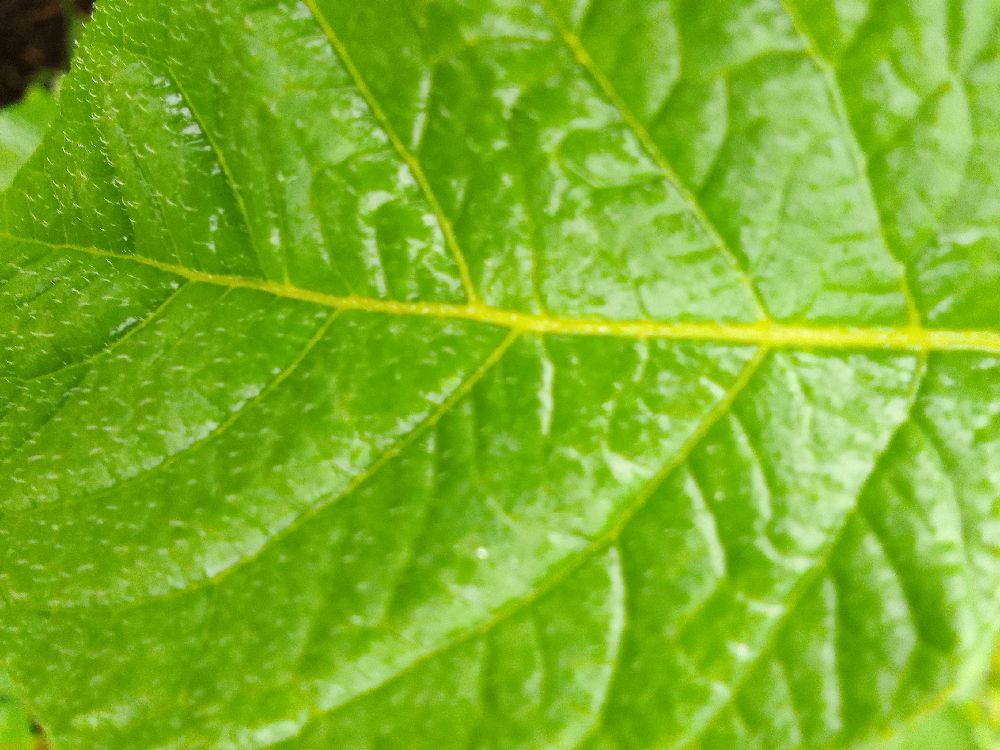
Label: Healthy